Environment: real
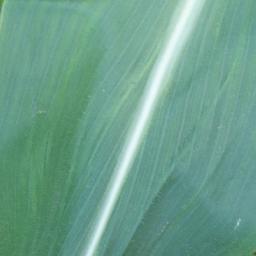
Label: healthy